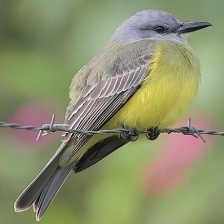
Species: TROPICAL KINGBIRD
Scientific name: TYRANNUS MELANCHOLICUS